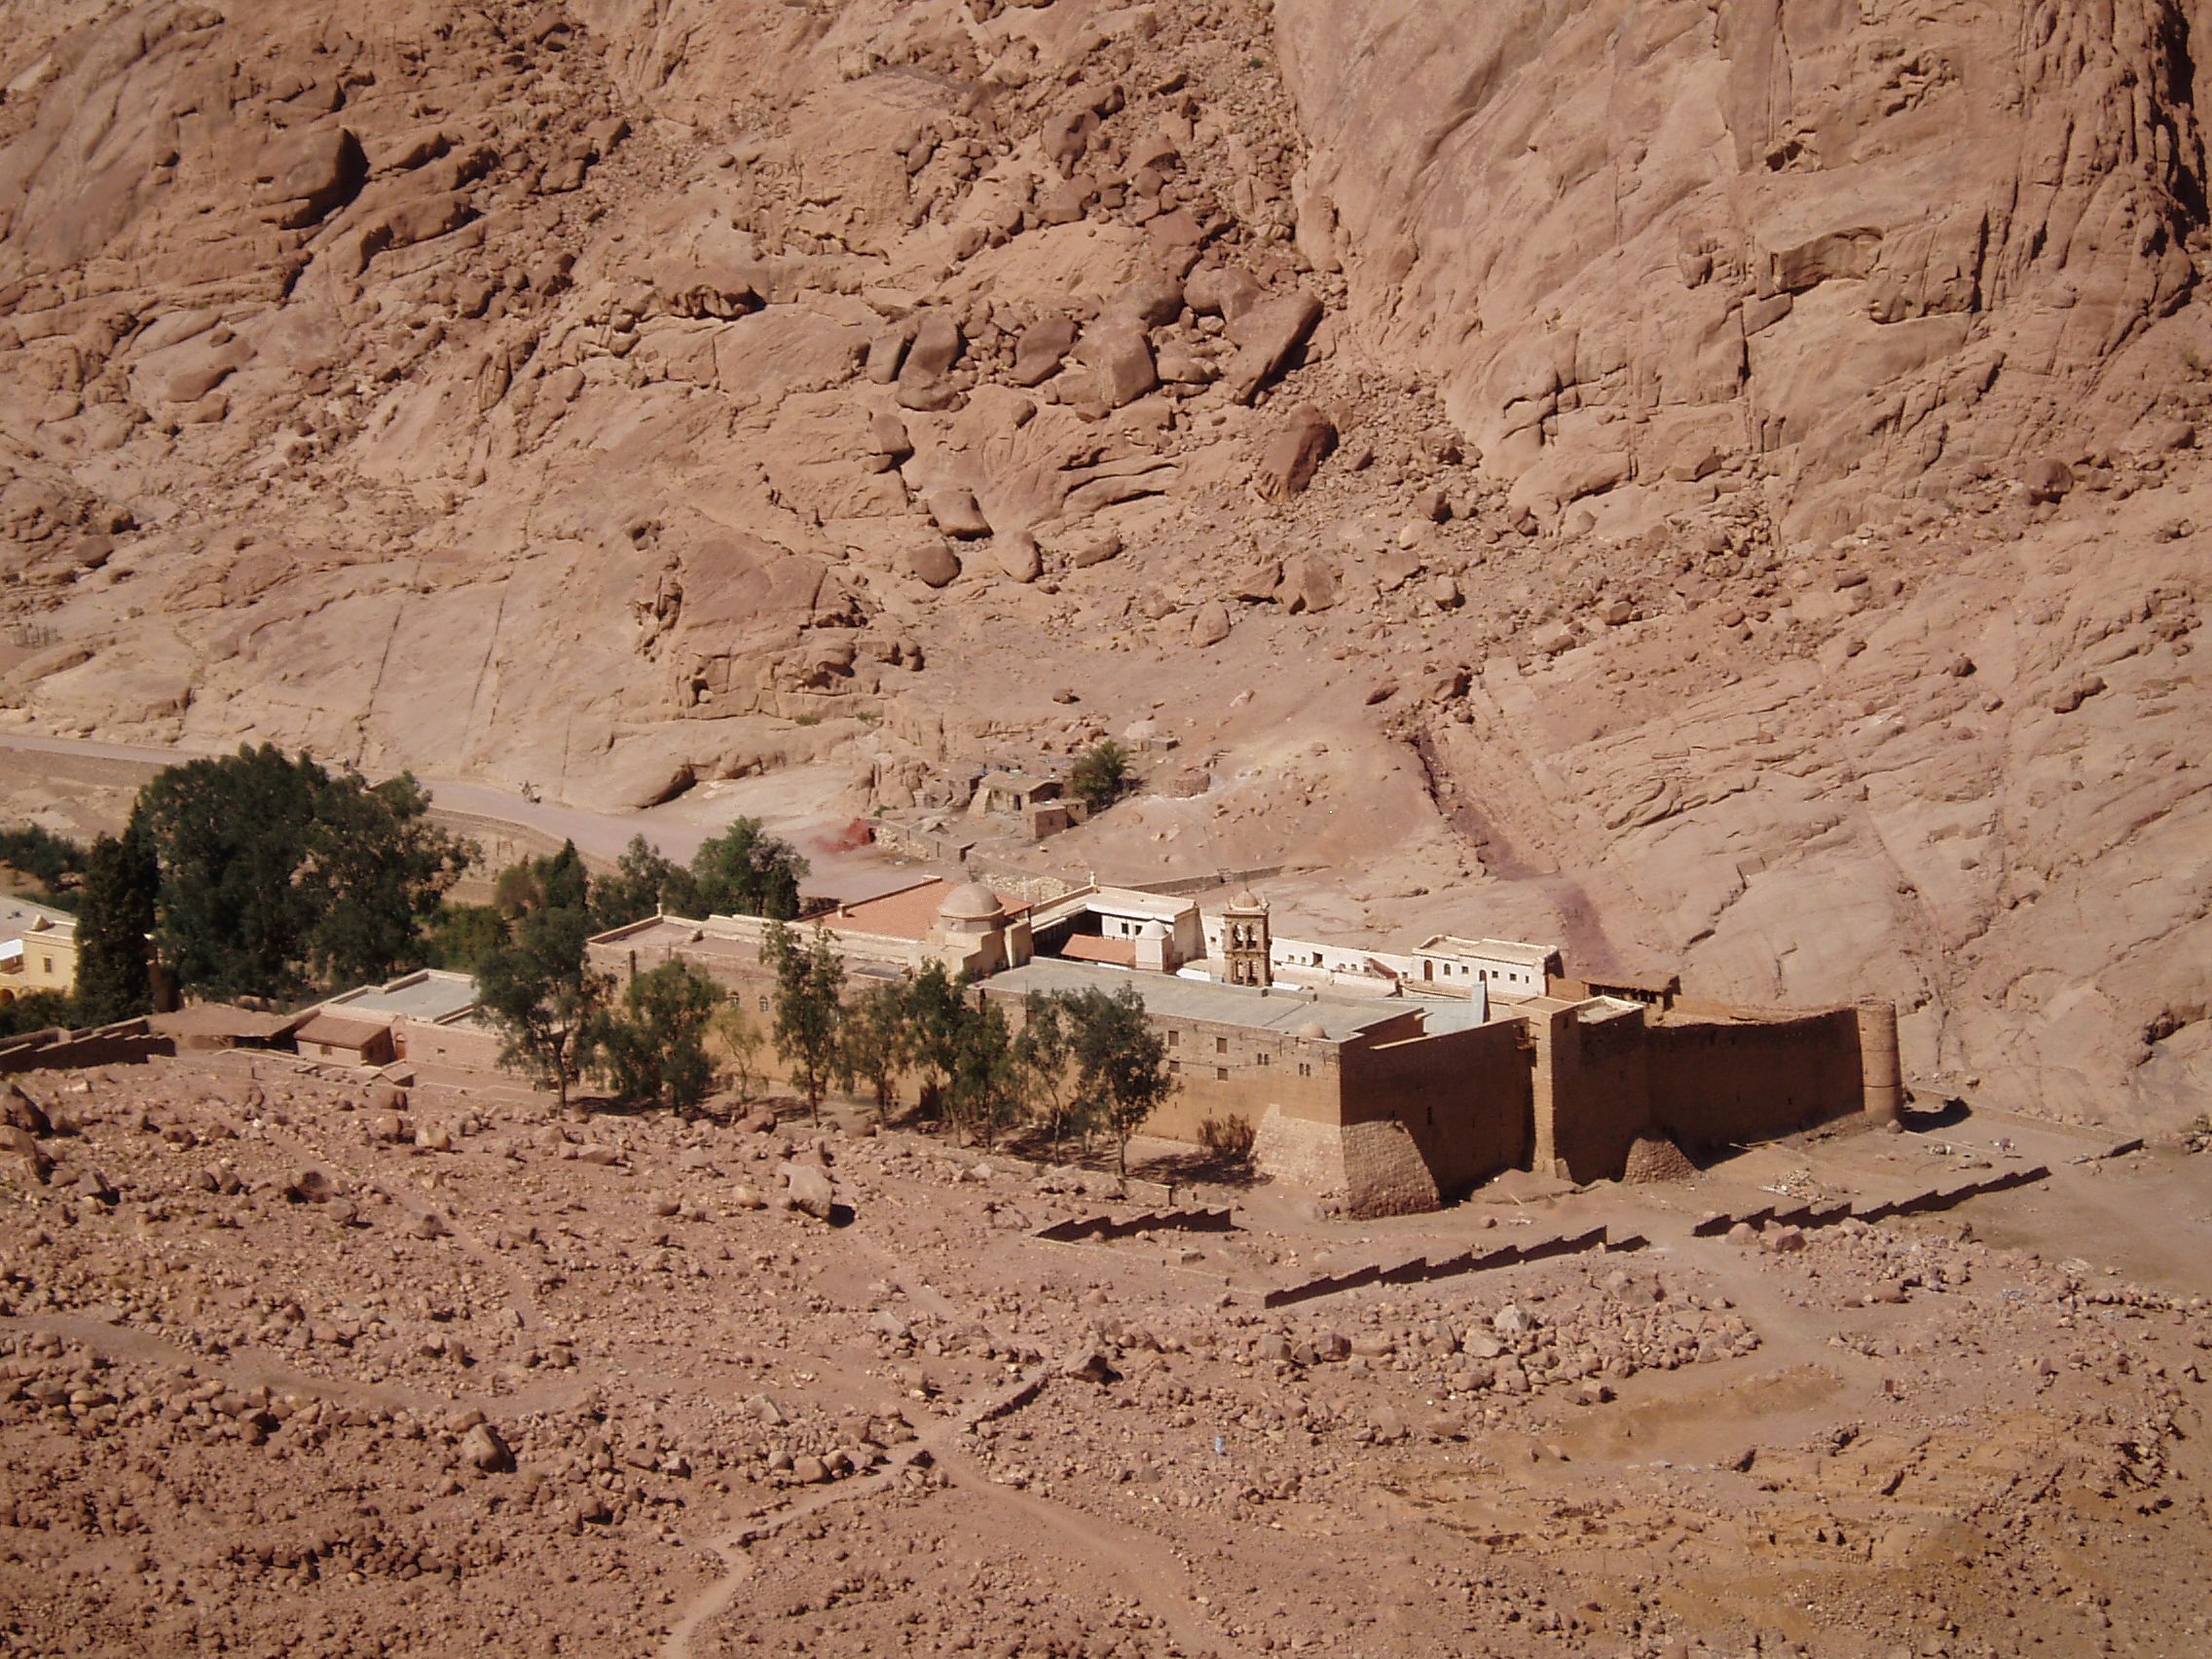
landscape, sand, desert, valley, soil, material, egypt, geology, badlands, monastery, plateau, wadi, landform, stone desert, sinai, ancient history, natural environment, geographical feature, aeolian landform